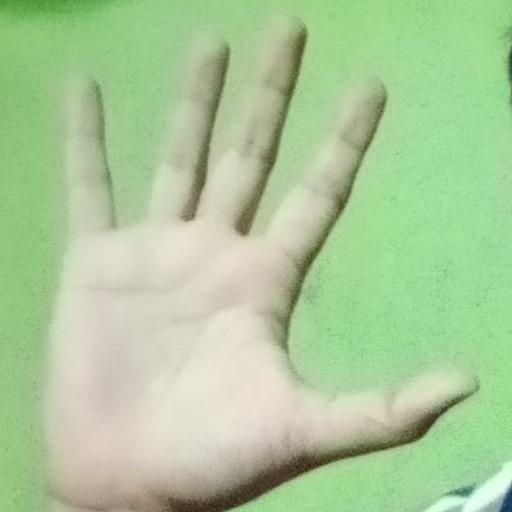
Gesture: palm